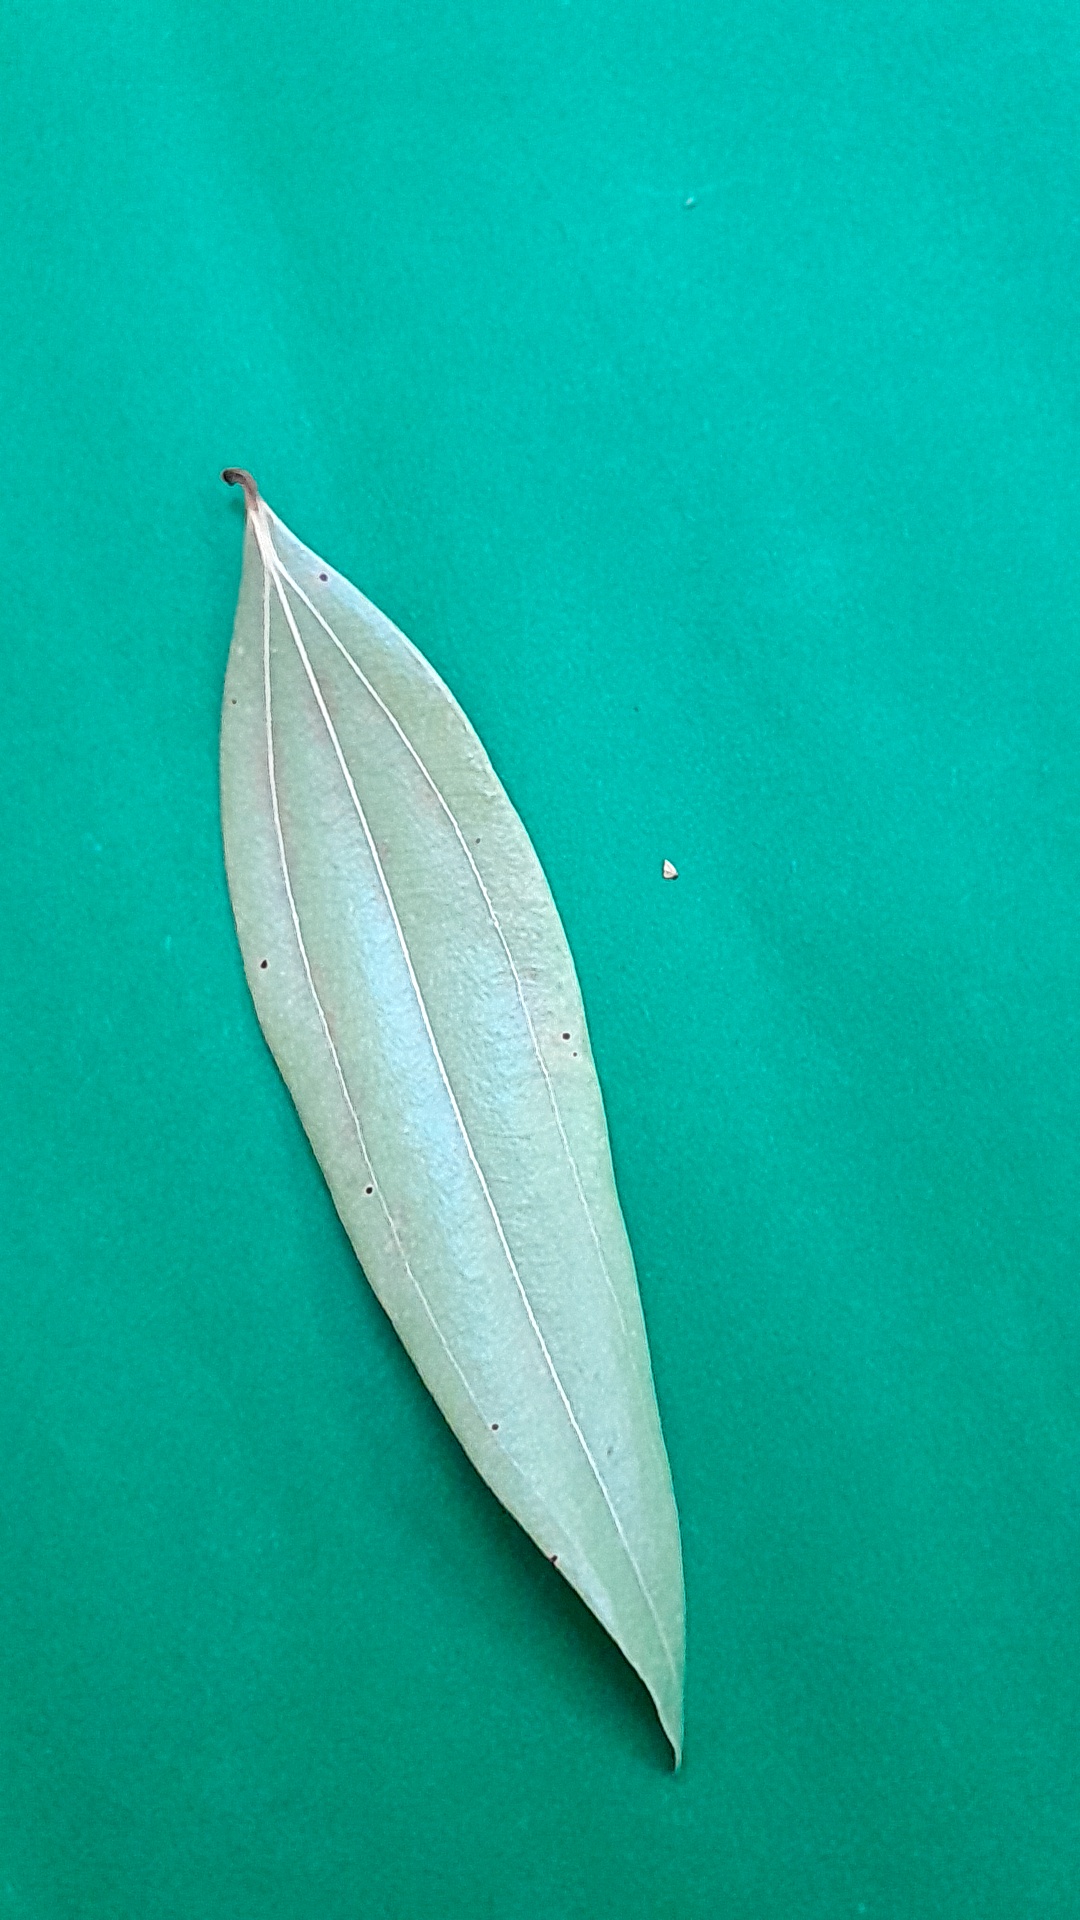
Label: Dry Leaf